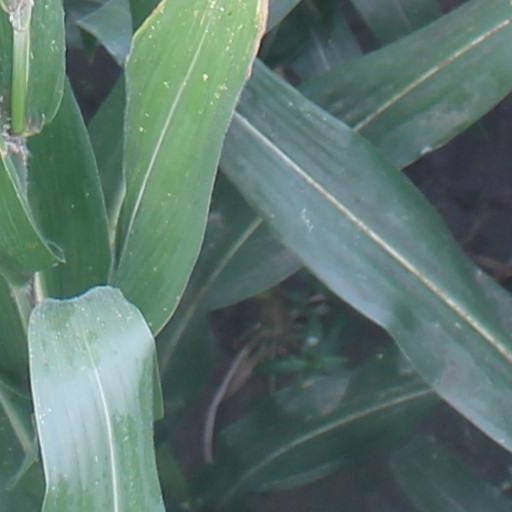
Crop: maize; corn